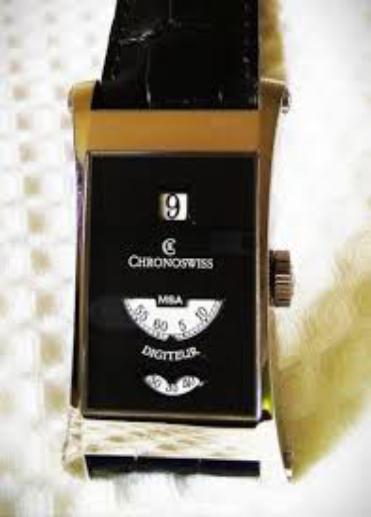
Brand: Chronoswiss-1
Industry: Electronic